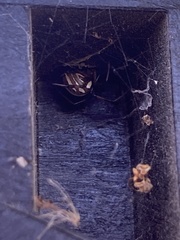
Species: Lactrodectus_hesperus